HMS Raisonnable (1768)

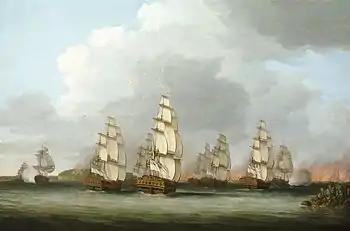
"Destruction of the American Fleet at Penobscot Bay" by Dominic Serres. "Raisonnable" seen here in the far left background firing into "Hunter" on the Penobscot Expedition

Captain Henry Francis Evans took command of "Raisonnable" on 5 December 1778, and in May of the following year, took part in an assault on Hampton Roads, as part of Commodore Sir George Collier's squadron. On 1 June "Raisonnable" was in action on the Hudson River, during which two forts were captured. In August, with Collier embarked, "Raisonnable" sailed to Penobscot, where British forces were under heavy siege. Immediately after arriving, Collier's squadron of 7 ships engaged a rebel fleet of 41 vessels, of which 2 were captured, and the rest were either sunk or destroyed to prevent capture.